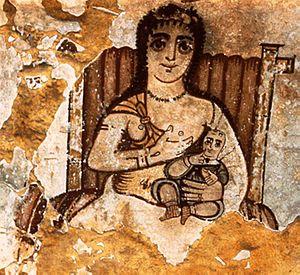
Isis lactens, dite Agathé daimôn, allaitant Harpocrate, avatar d'Horus.
Les religions de l'Antiquité européenne, les cultes polythéistes qui ont précédé le christianisme, ont dû tout d'abord s'intégrer à la religion romaine antique. Celle-ci fut la première religion principale de l'Empire romain qui a conquis la majeure partie du continent européen, elle a donc supplanté les religions des peuples soumis. Mais le polythéisme leur a permis d'intégrer leurs dieux au panthéon Romain et de continuer leur culte. Mais à partir du IVᵉ siècle les empereurs romains ont commencé à se convertir à la religion chrétienne, un culte monothéiste exclusif. Le christianisme devint la religion de l’État et les cultes aux dieux anciens furent de plus en plus réprimés et qualifiés de « païens » mais ils ne disparurent pas totalement pour autant : ils subsistèrent discrètement quelques siècles sous forme brute et les dirigeants chrétiens assimilèrent des parties de ces cultes pour favoriser le syncrétisme pagano-chrétien en associant les dieux à des saints et en christianisant de nombreux anciens lieux de cultes païens.